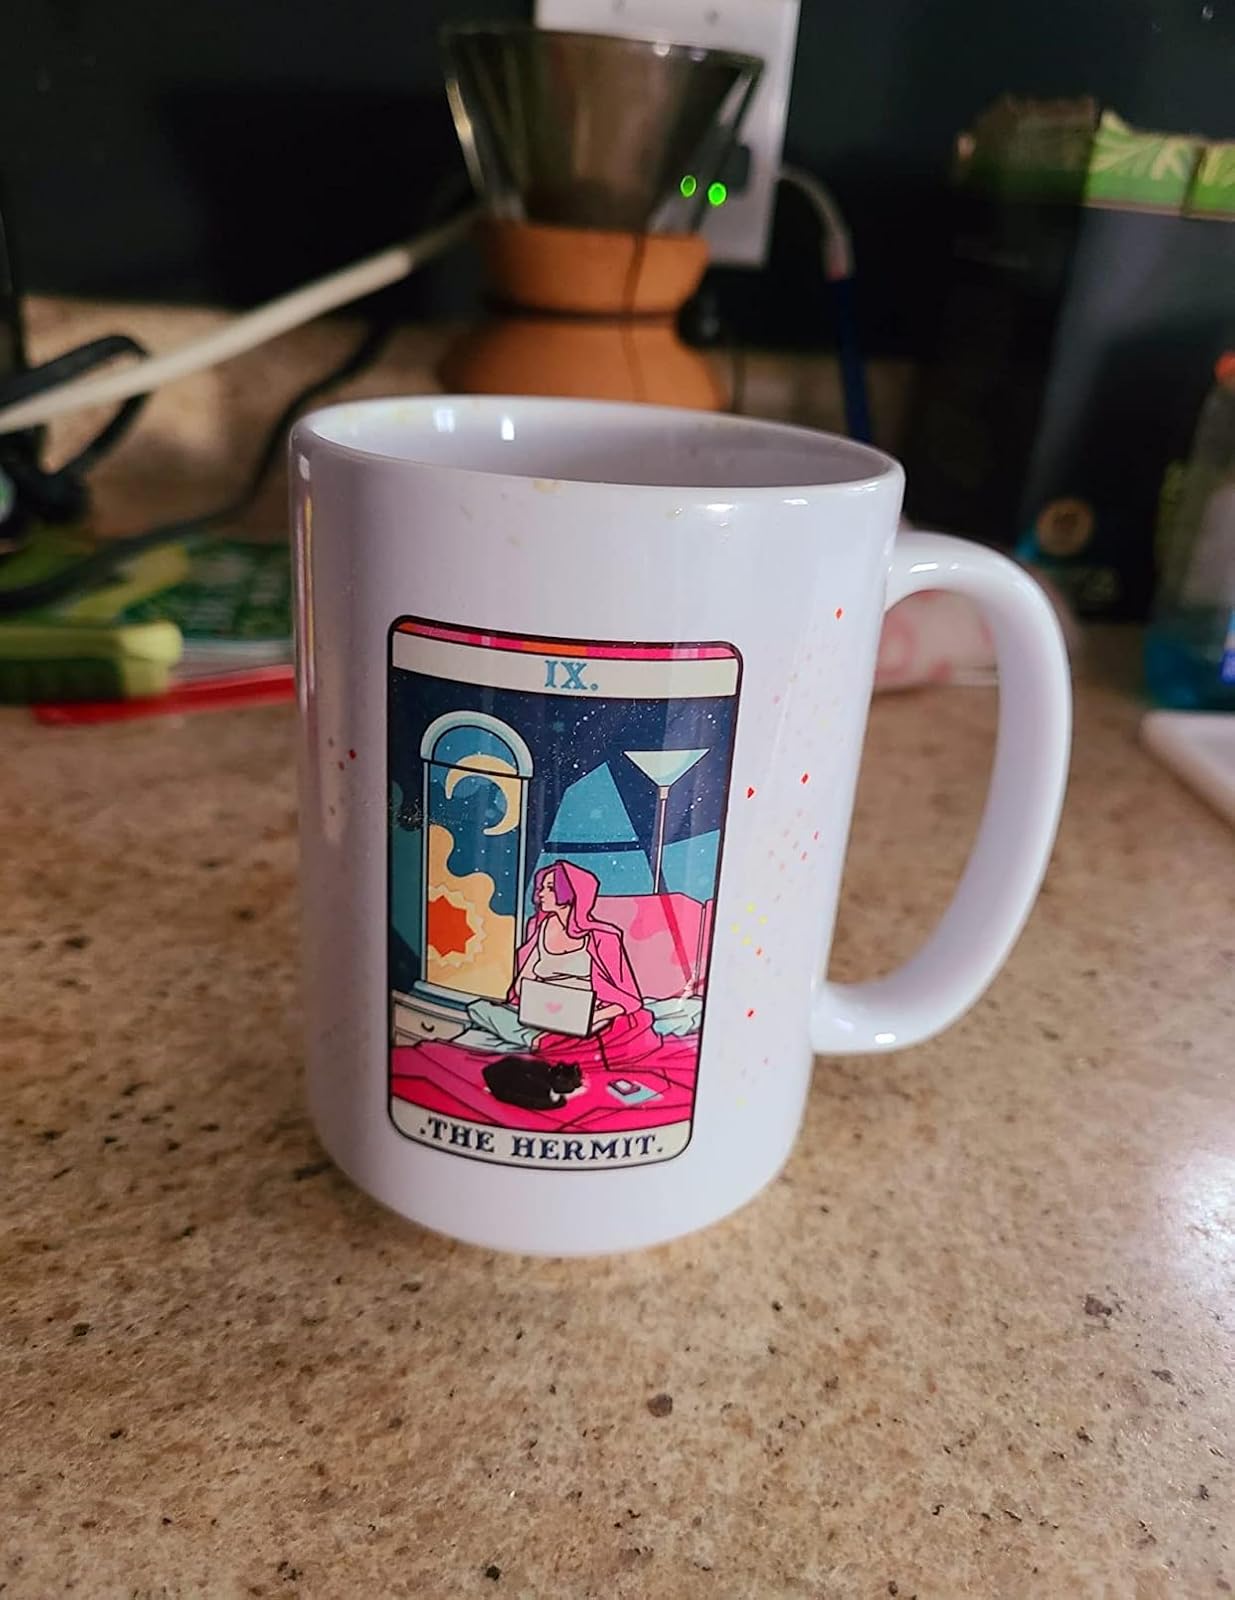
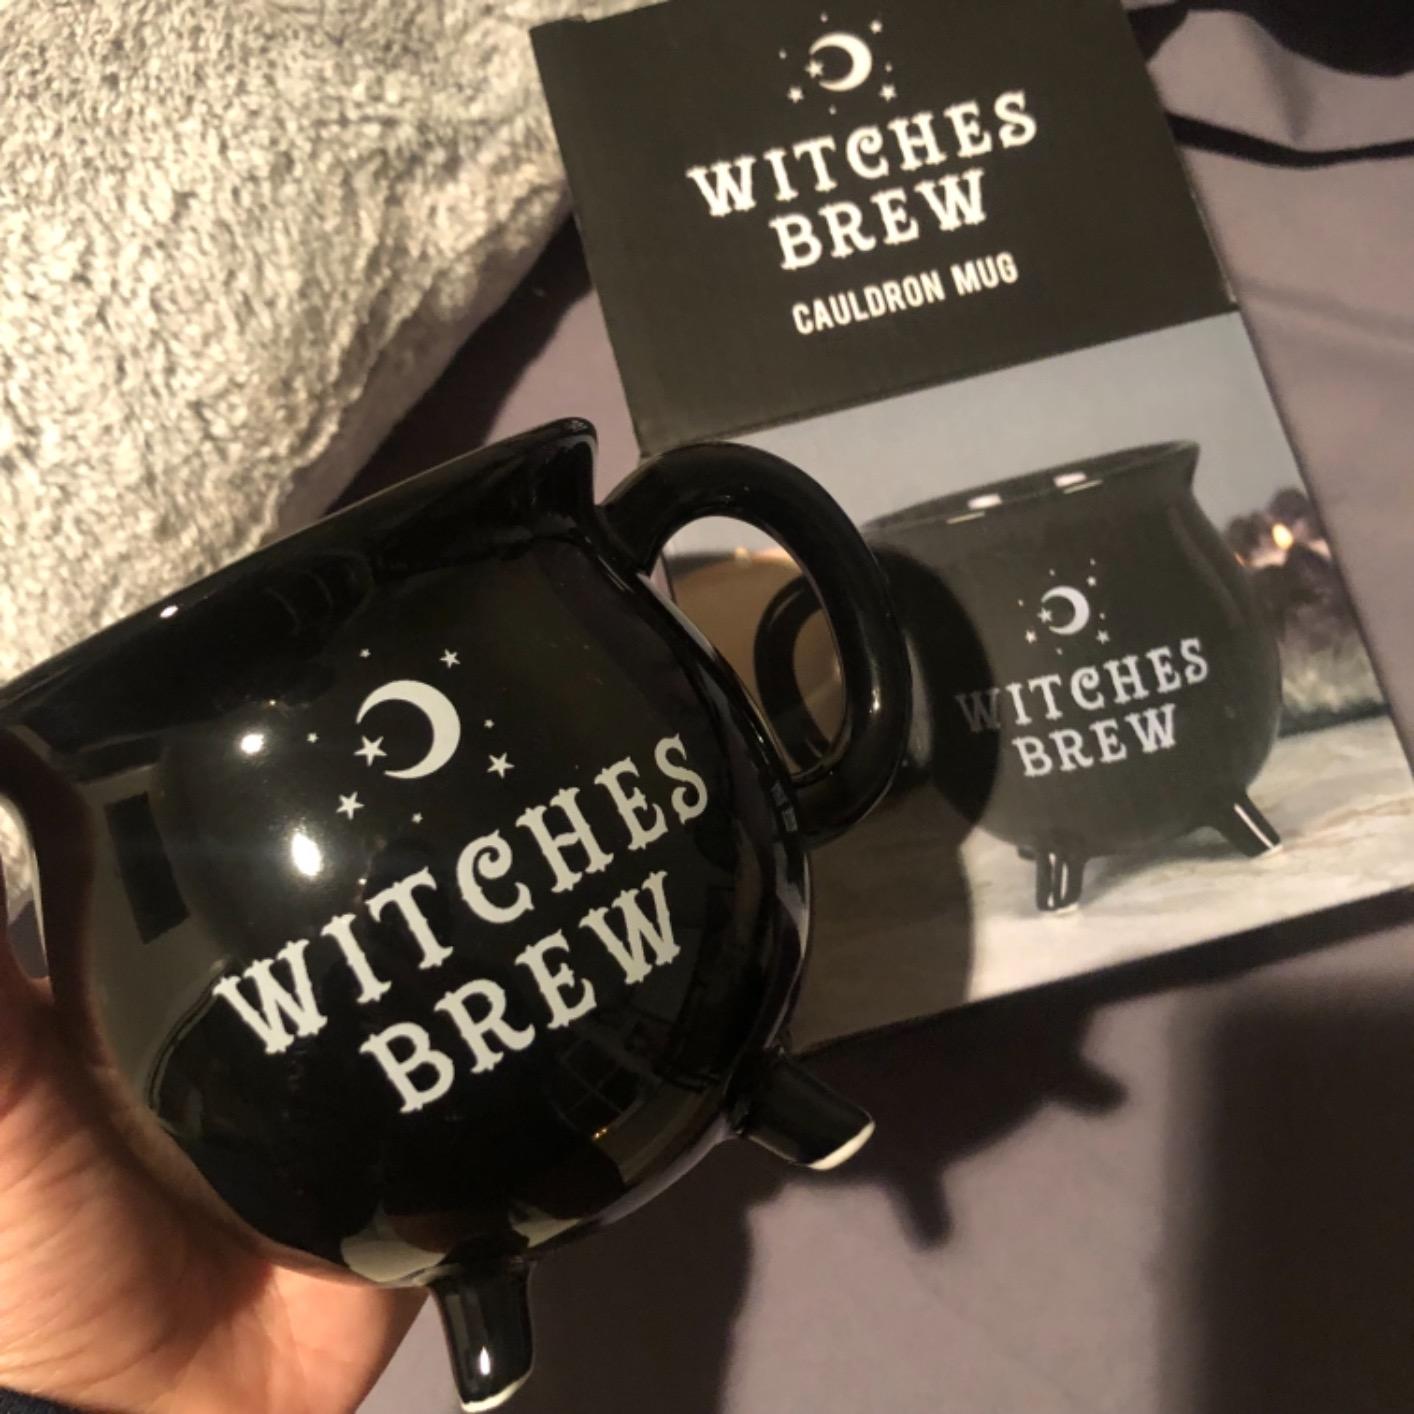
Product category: items_mug
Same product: no